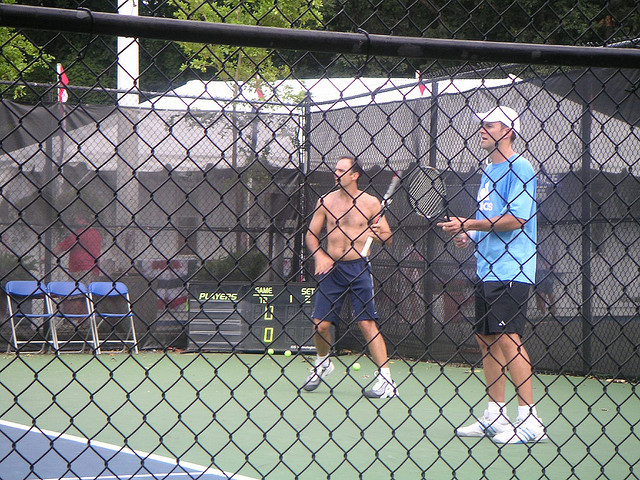
một trận thi đấu tennis đôi nam đang diễn ra ở trên sân